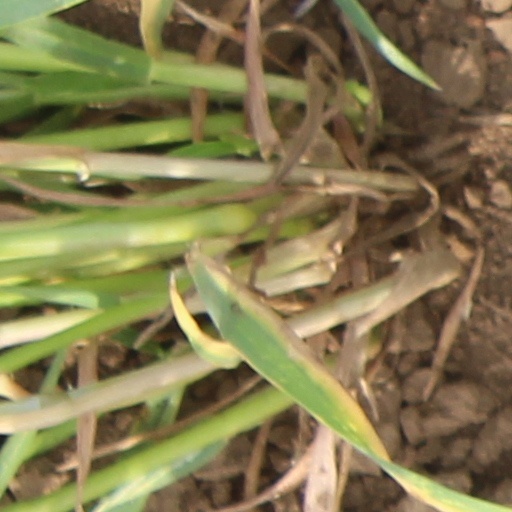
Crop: wheat